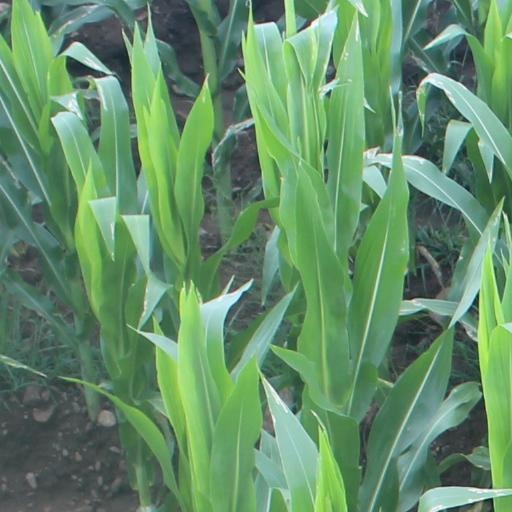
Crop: maize; corn